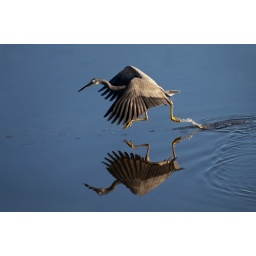
A White-faced Heron walks on water as it chases a small fish in the Whakatane River.